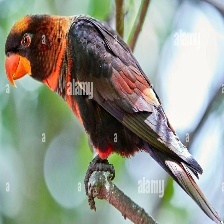
Species: DUSKY LORY
Scientific name: PSEUDEOS FUSCATA
ImageNet parent category: lorikeet